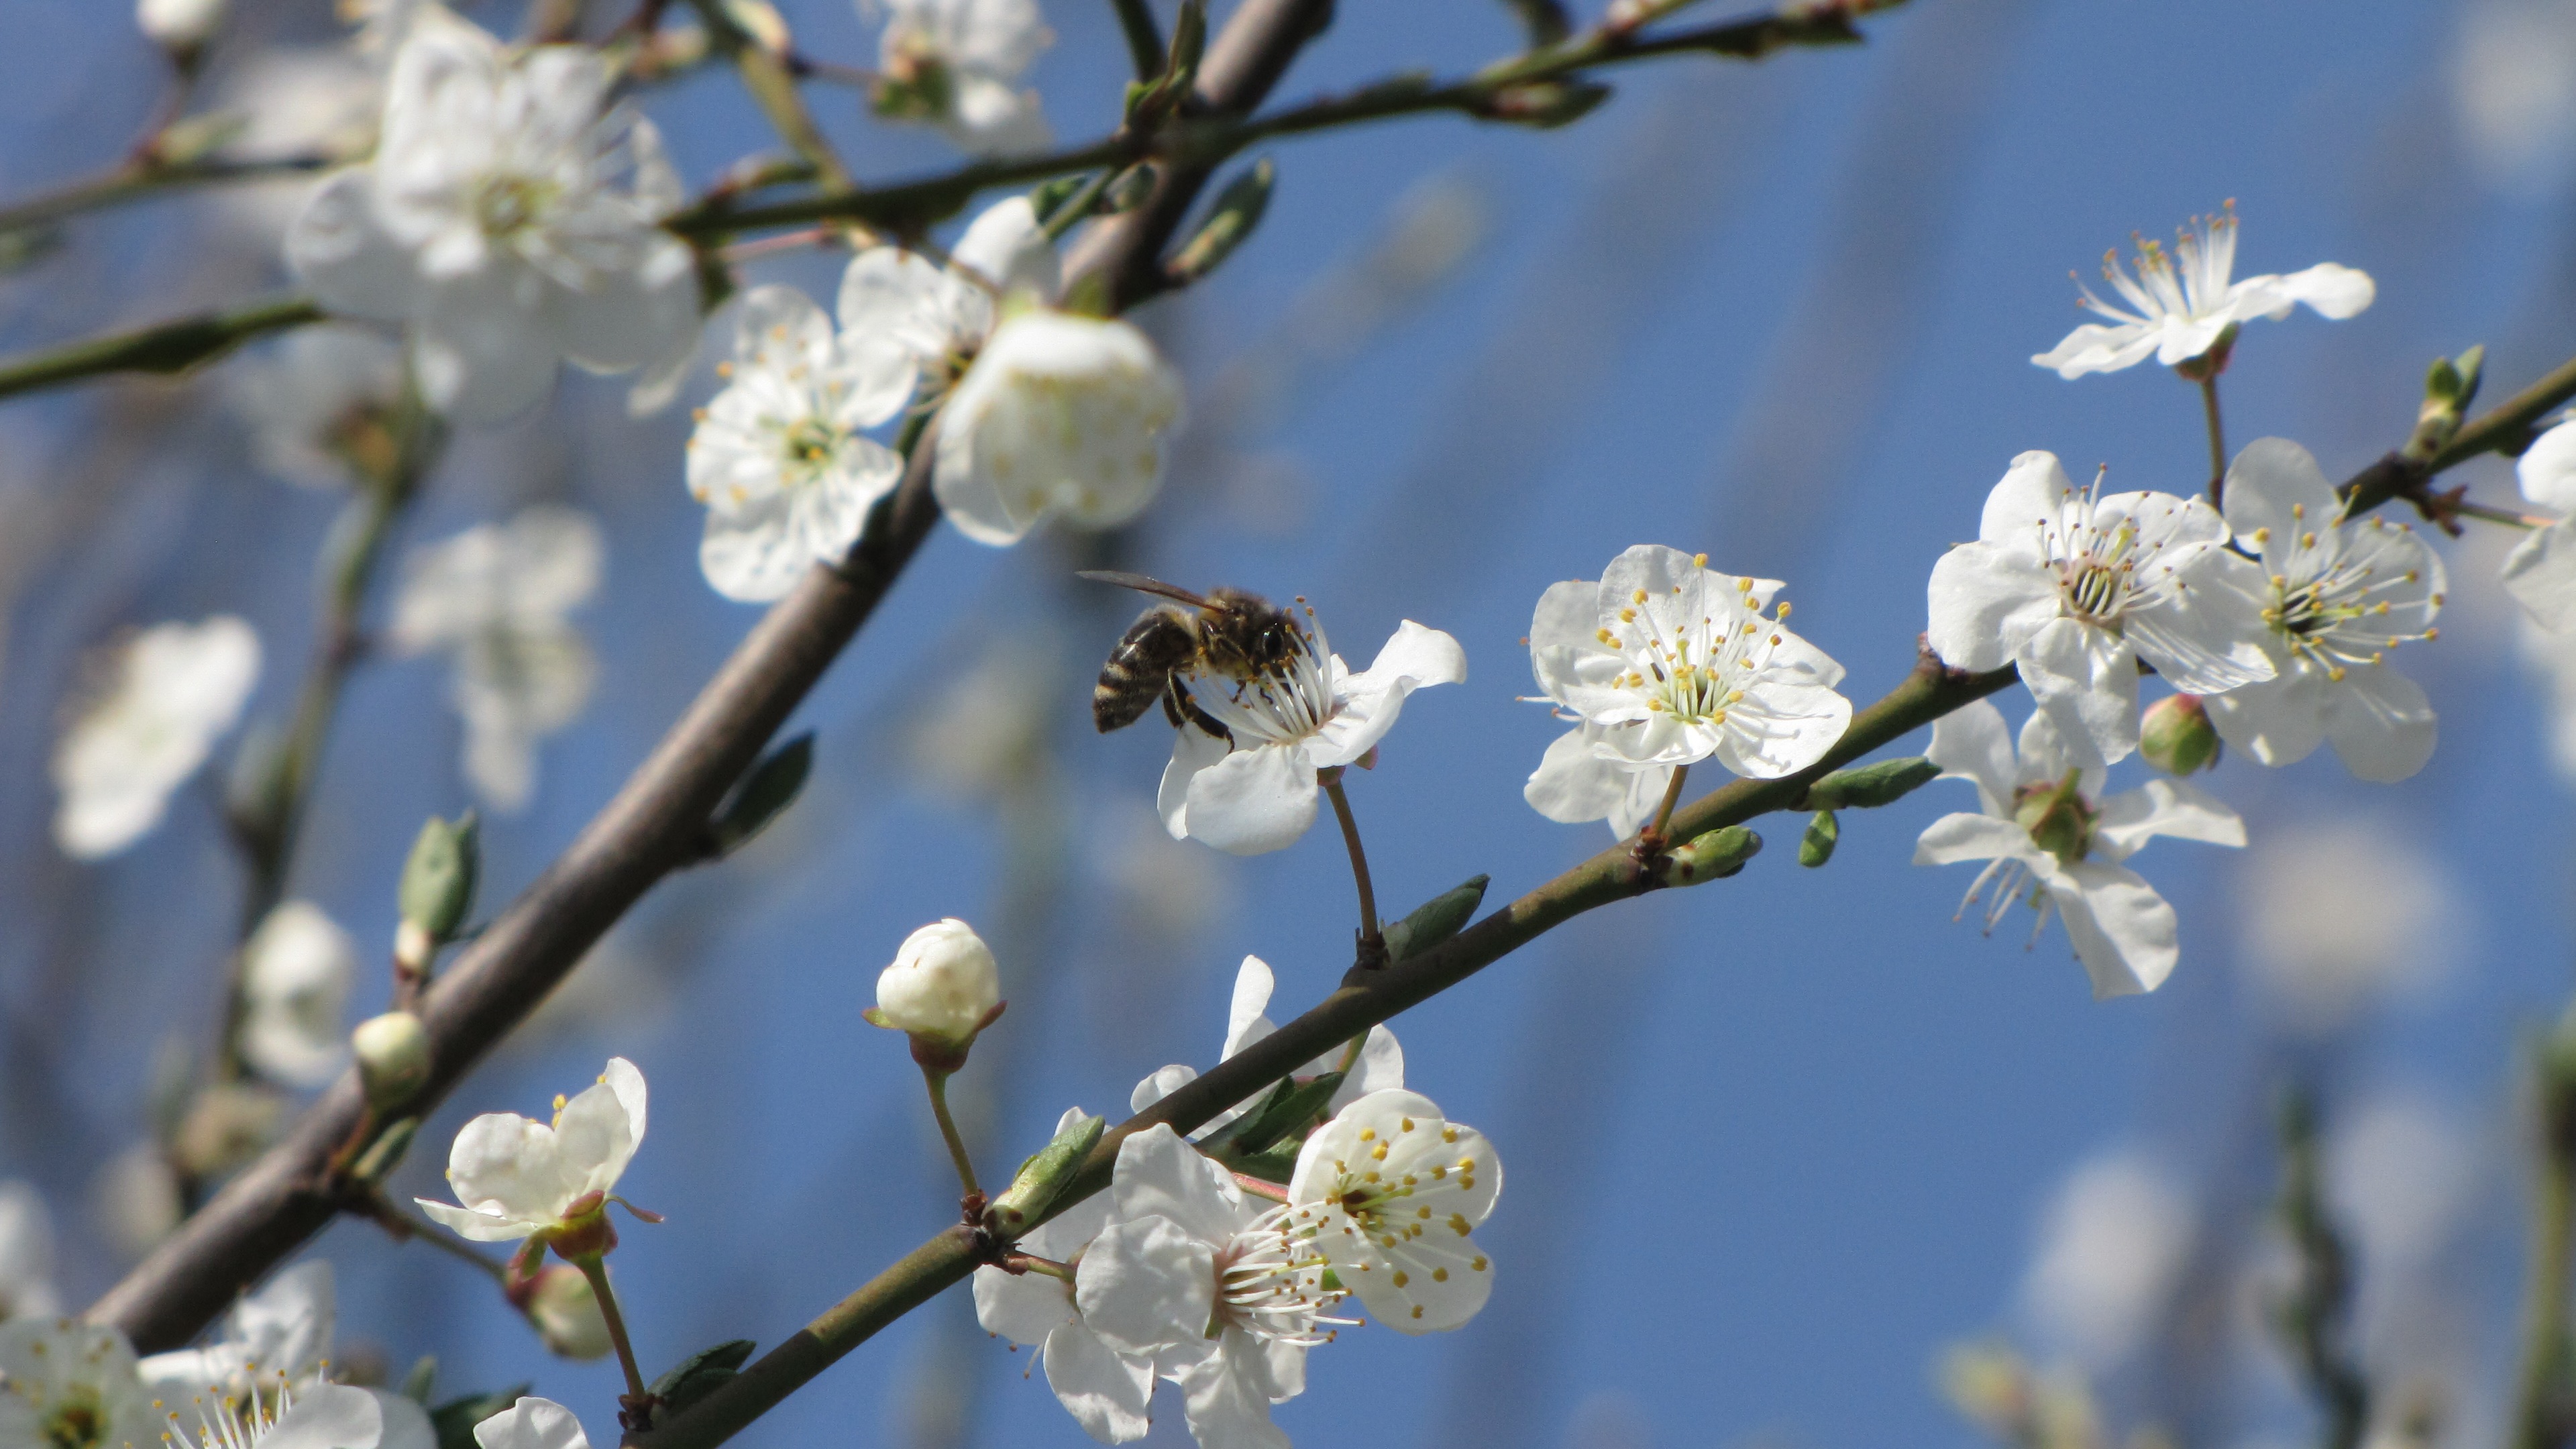
tree, nature, branch, blossom, plant, fruit, flower, pollination, food, spring, produce, botany, flora, season, cherry blossom, twig, bee, flourishing, macro photography, white flowers, prunus spinosa, flowering plant, the bees at work, mirabelka, land plant, blossoming plum, collecting honey